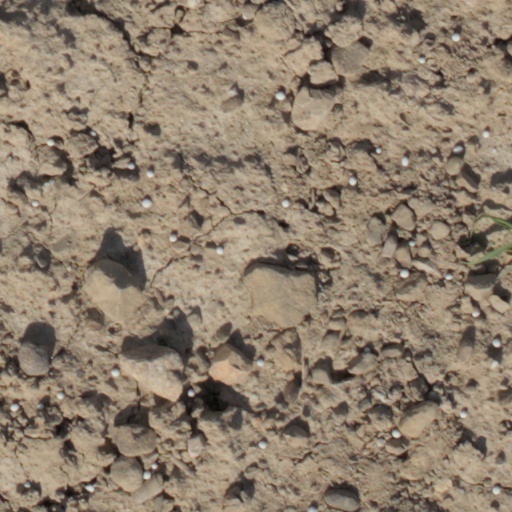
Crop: wheat